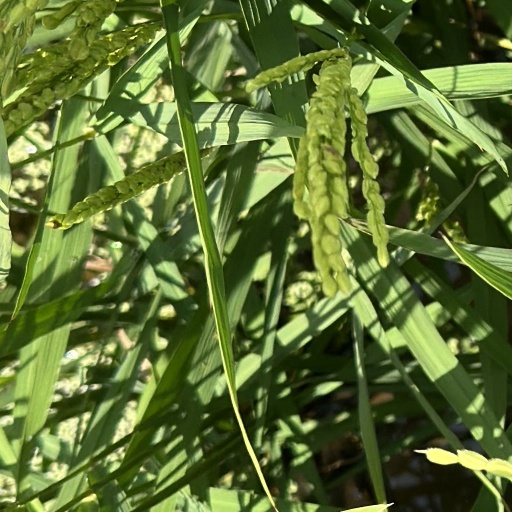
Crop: rice